Tourism in Assam

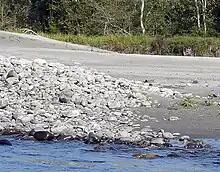
View of Nameri National Park of Sonitpur District.

The largest freshwater island in South Asia on the Brahmaputra River. Majuli is famous for its Vaishnavite Satras such as Kamalabari Satra, Dakhinpat Satra, Garamurh Satra, Auniati Satra, Bengenaati Satra and Samaguri Satra.